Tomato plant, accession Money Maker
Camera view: vertical (180 deg); turntable rotation: 210 degrees
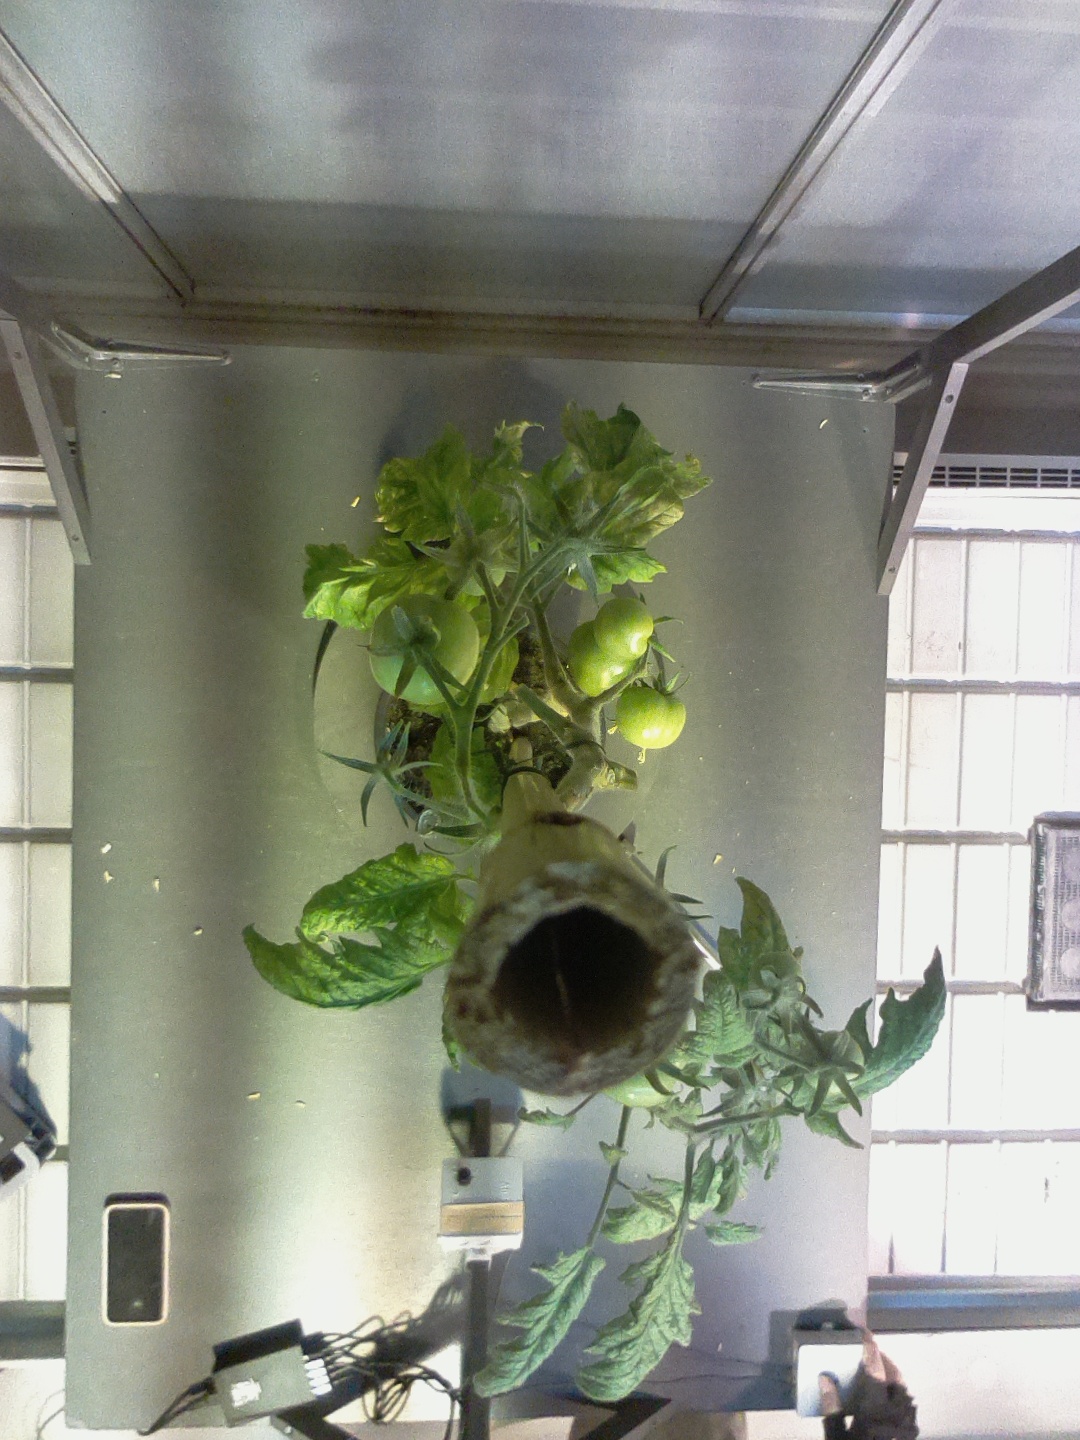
BBCH growth stage 78: 80% -90% of final fruit size